Malkasten

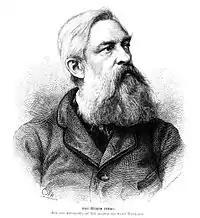
Karl Hübner, who suggested the name "Malkasten"

The 112 founding members included not only academic professors, such as Theodor Hildebrandt, Heinrich Mücke and Karl Ferdinand Sohn, but also Lorenz Clasen, the editor of the satirical journal "", as well as many members of the Malerschule; including Johann Peter Hasenclever, Joseph Fay, Johann Wilhelm Preyer, Peter Schwingen and the German-born American painter, Emanuel Leutze, who played a key role in developing an art community that was independent of the academies. Although women became active in the organization well before the end of the 19th century, they were not admitted as members until 1977.